Reynaldo Hahn

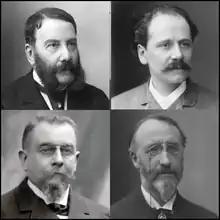
Four of Hahn's teachers: clockwise from top left, Émile Decombes, Jules Massenet, Théodore Dubois and Albert Lavignac

In 1885, aged eleven, Hahn was admitted to the Paris Conservatoire's preparatory course. He went on to study piano with Émile Decombes (in the same class as Maurice Ravel and Alfred Cortot), harmony with Albert Lavignac and Théodore Dubois, and composition with Charles Gounod and Jules Massenet. The last became Hahn's lifelong friend and mentor. As a young man Massenet had won France's top musical scholarship, the Prix de Rome, but Hahn could not emulate him: only French nationals were eligible, and the Hahns had not taken French citizenship. Besides, Massenet counselled, with rich parents Hahn did not need the scholarship as his less affluent colleagues did. Through Massenet, Hahn met Camille Saint-Saëns, with whom he studied privately in addition to his Conservatoire lessons.